Aquino, Italy

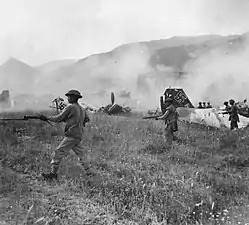
Indian troops advance across the Aquino aerodrome in 1944.

The town was founded by the Volsci, who successfully defended it against Samnite invasions.